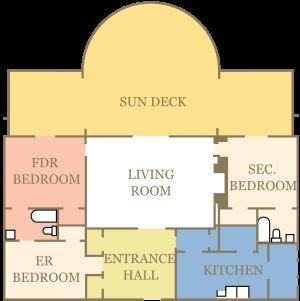
La Petite Maison Blanche était l'une des résidences et le lieu de décès du président américain Franklin Delano Roosevelt. Elle se trouve dans le Warm Springs Historic District à Warm Springs en Géorgie, au sud-est des États-Unis.